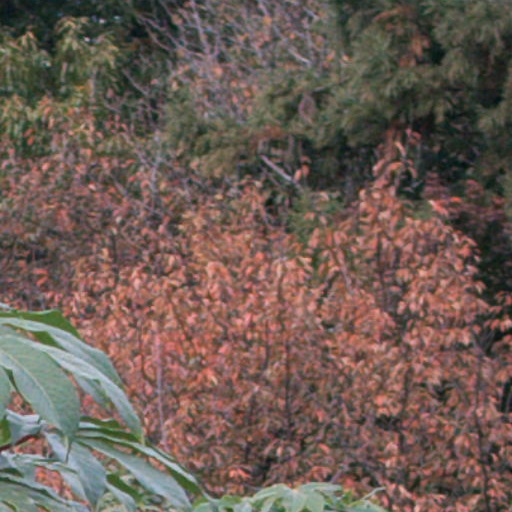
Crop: cassava